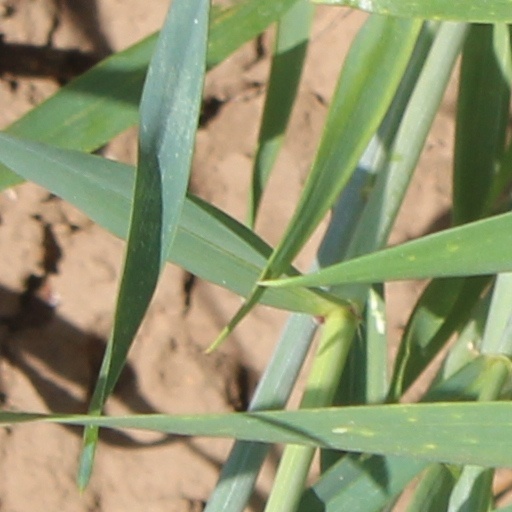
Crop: wheat